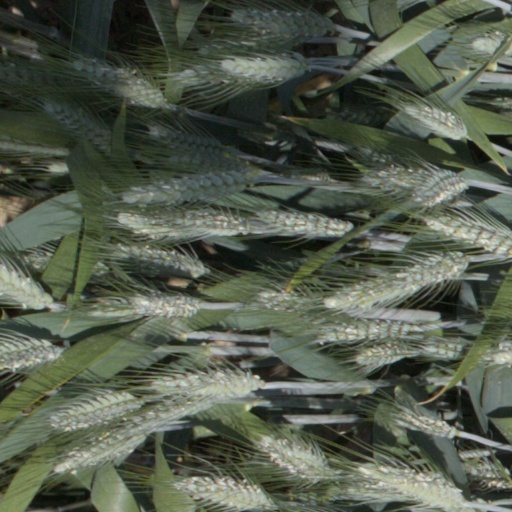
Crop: wheat